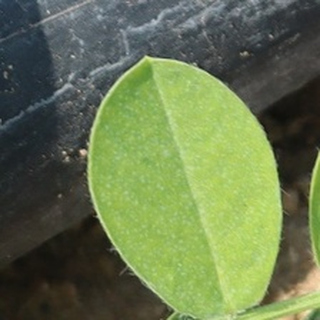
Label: healthy_groundnut